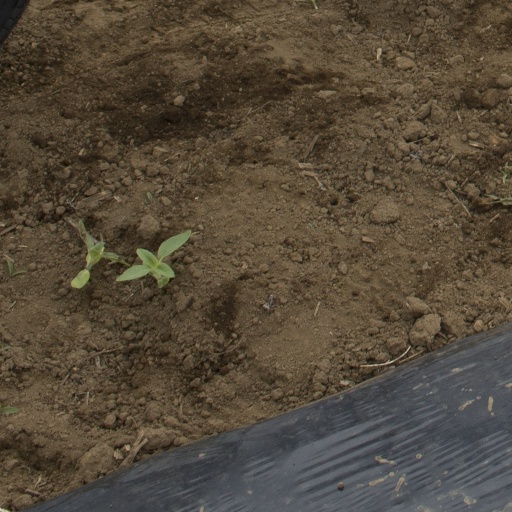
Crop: Jerusalem artichoke